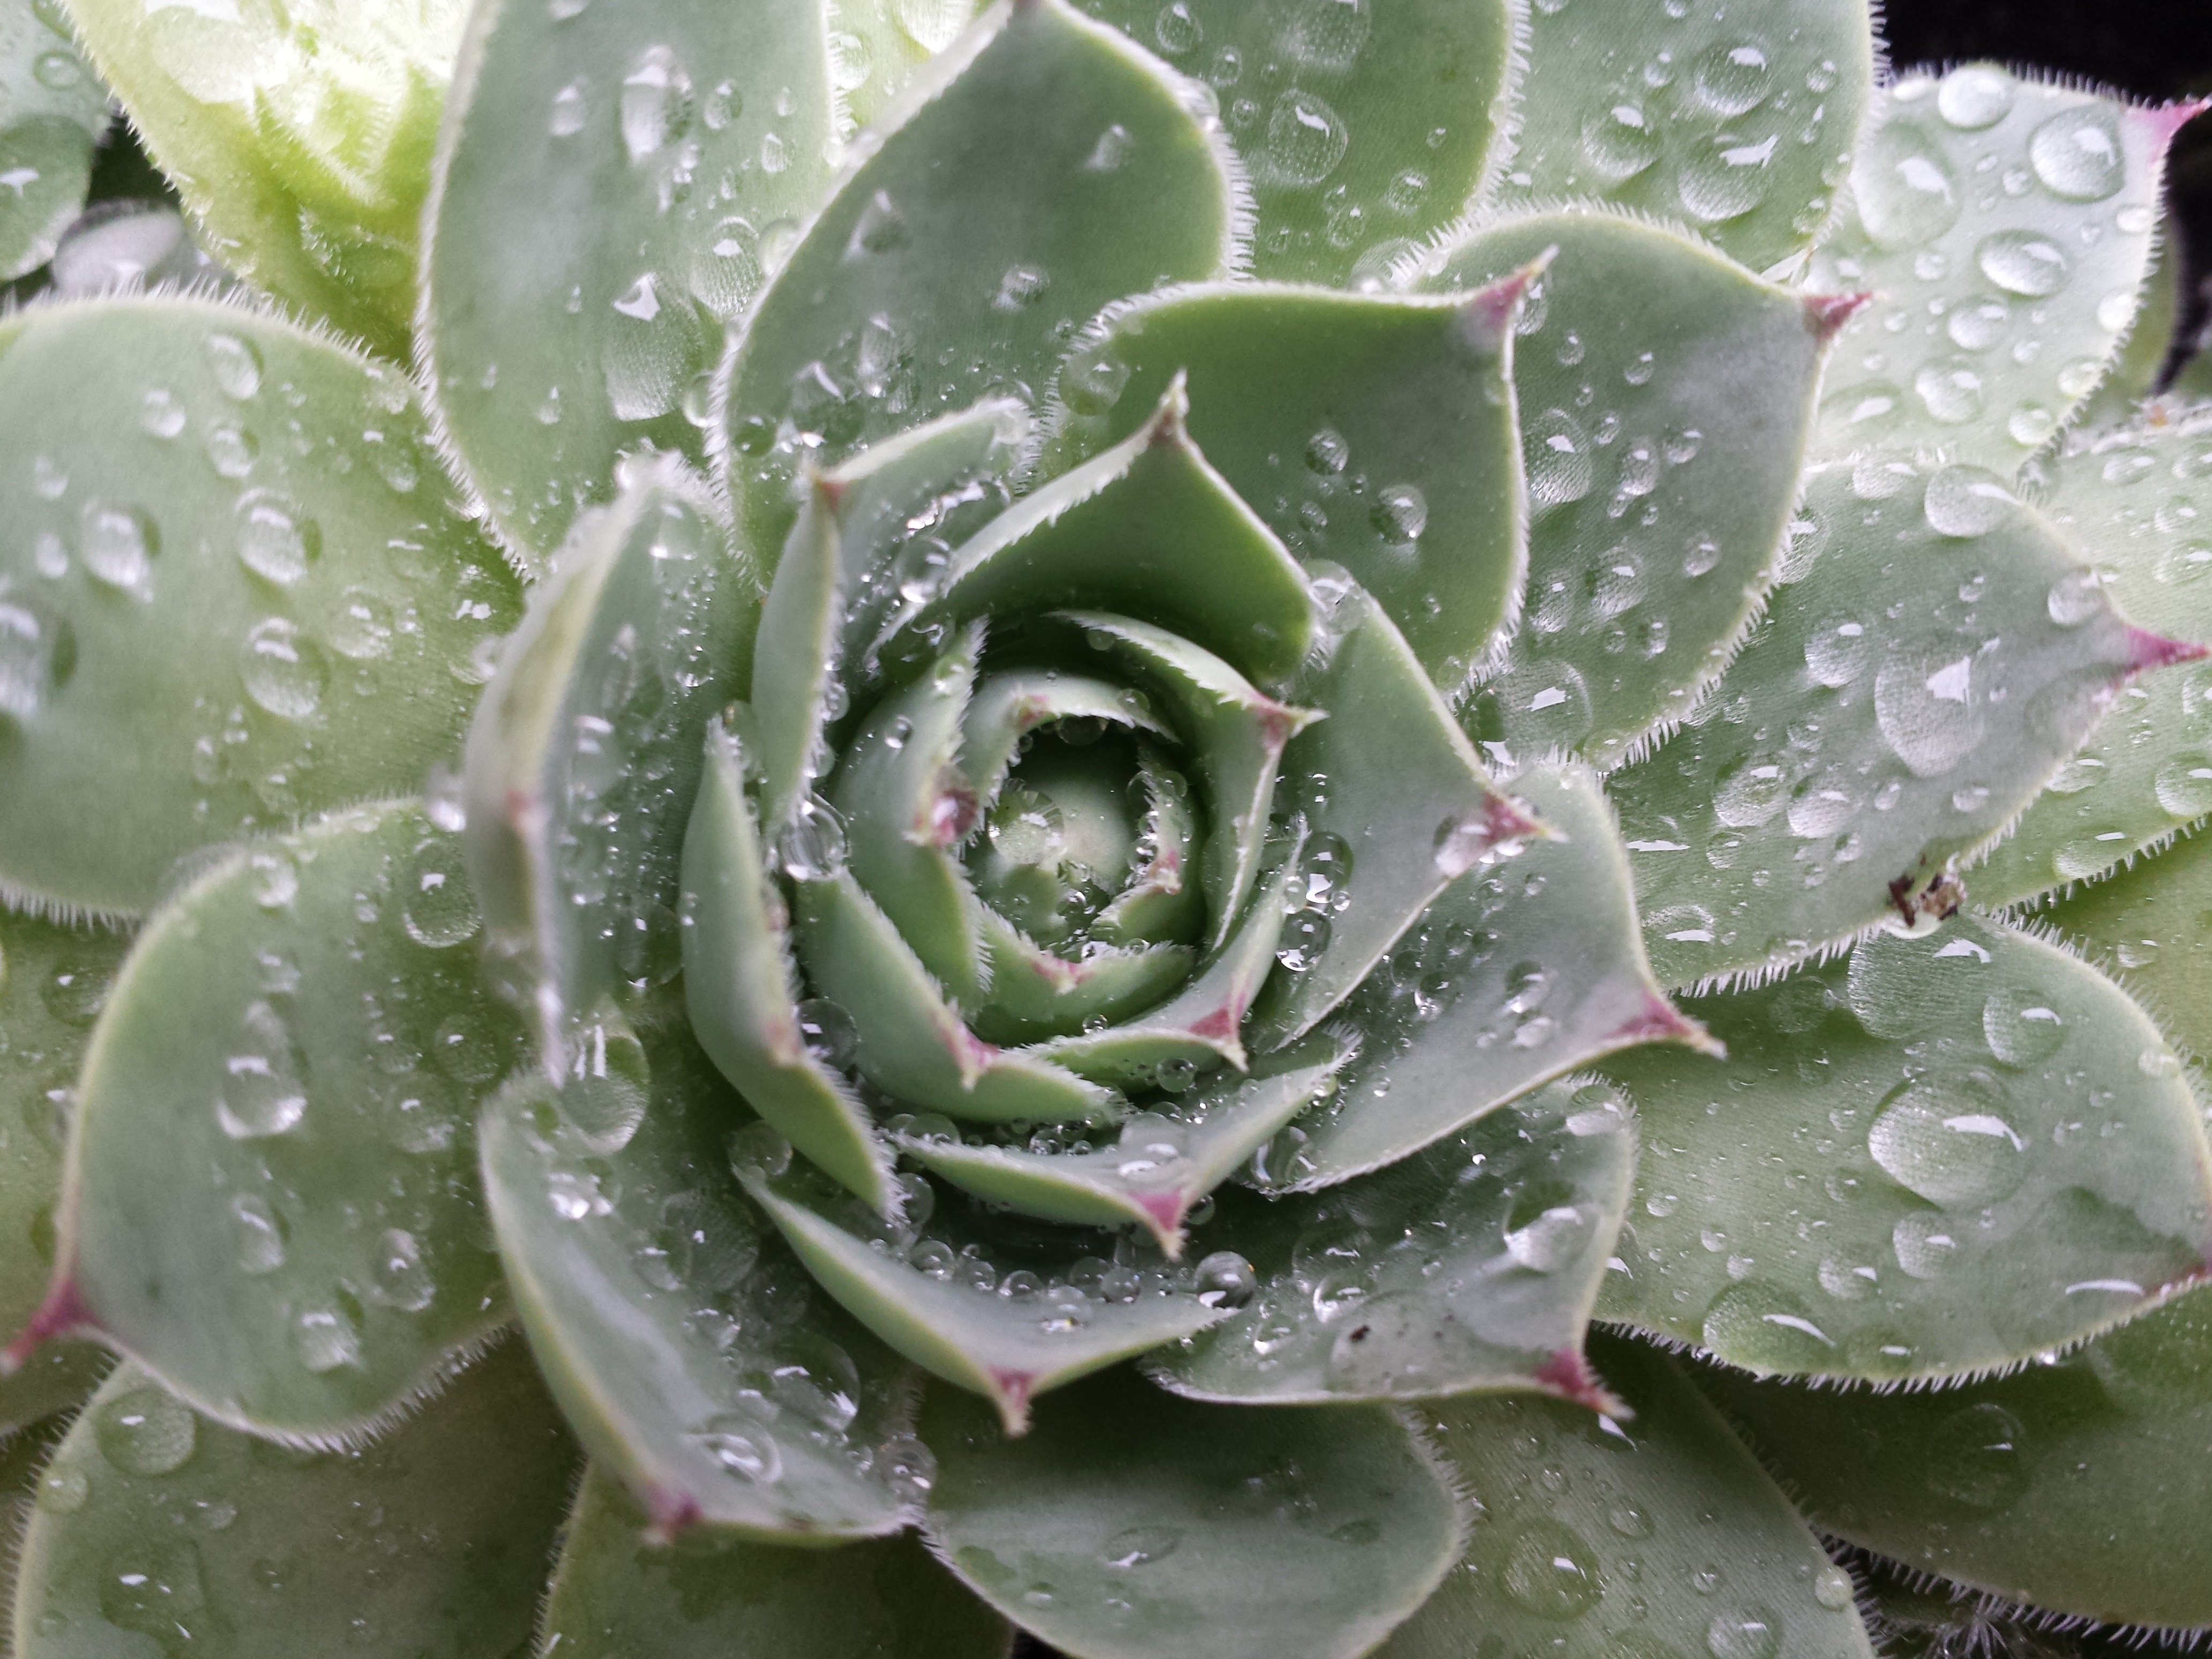
plant, leaf, flower, petal, botany, flora, close up, macro photography, flowering plant, annual plant, plant stem, land plant